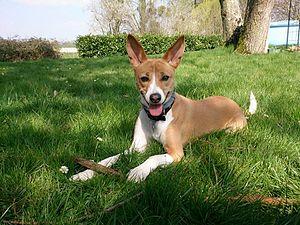
Laobé de 2 ans
Le Laobé est un chien polyvalent originaire d'Afrique de l'Ouest. Il est parfois surnommé chien jaune. Chien d'origine ancienne, il tire son nom des Laobés dont il assurait la protection et qu'il avertissait des dangers. Comme le basenji en Afrique centrale ou l'africanis en Afrique Australe, il descendrait des chiens de l'Égypte antique. C'est le chien le plus répandu en Afrique de l'Ouest. La couleur d'origine de son poil varie de sable à fauve mais du fait des croisements successifs avec des races importées, on en trouve aujourd'hui de toutes les couleurs. Il est souvent décrit comme un chien au poil jaune et aux oreilles courtes. En 1780, J.F. Laharpe, dans son Abrégé de l'Histoire Générale des Voyages décrit le laobé comme un chien qui n'aboie pas mais dont le cri ressemble à un hurlement. C'est un chien polyvalent qui a initialement été sélectionné par les populations d'Afrique de l'Ouest pour la chasse et la garde des biens, des familles et des troupeaux. Il a peu à peu été rejeté à partir de la colonisation et est devenu commensal et semi-sauvage.